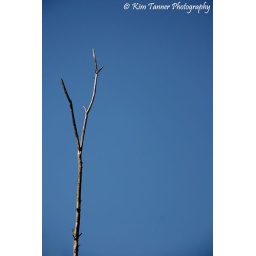
Decaying tree against the sky